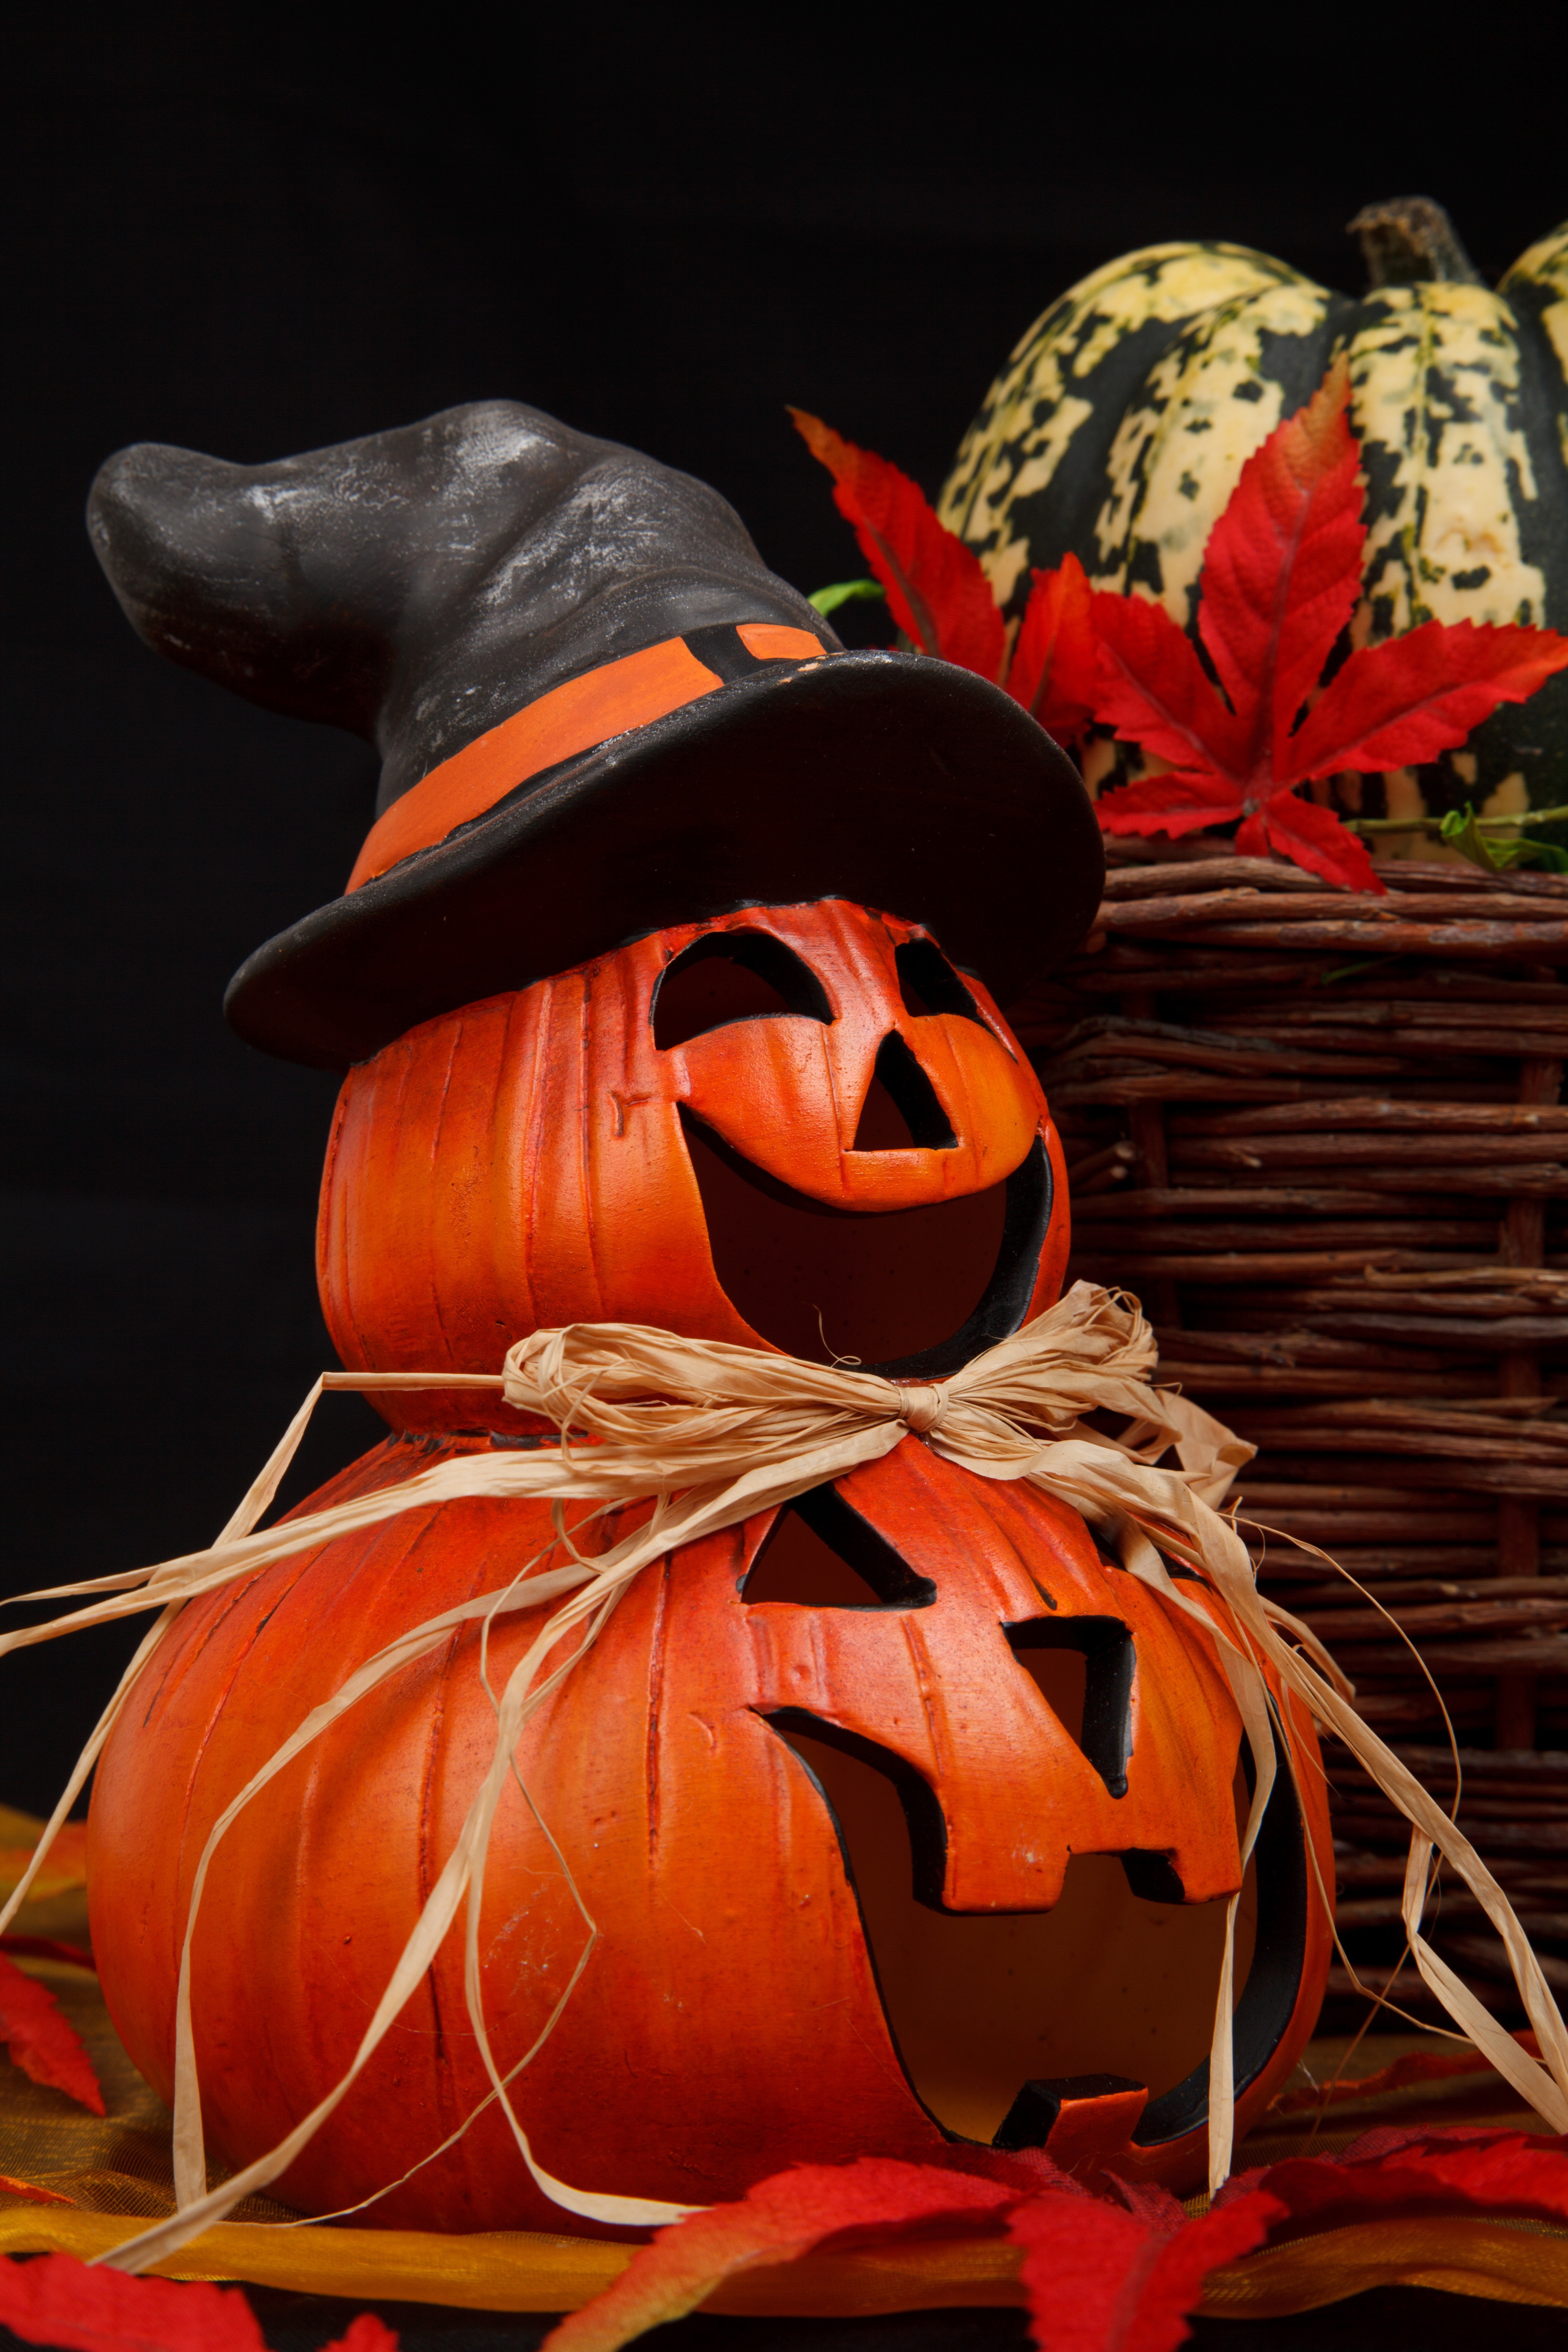
leaf, fall, decoration, orange, lantern, red, symbol, color, autumn, pumpkin, halloween, holiday, object, decor, season, smile, face, art, illustration, decorative, seasonal, event, carving, october, traditional